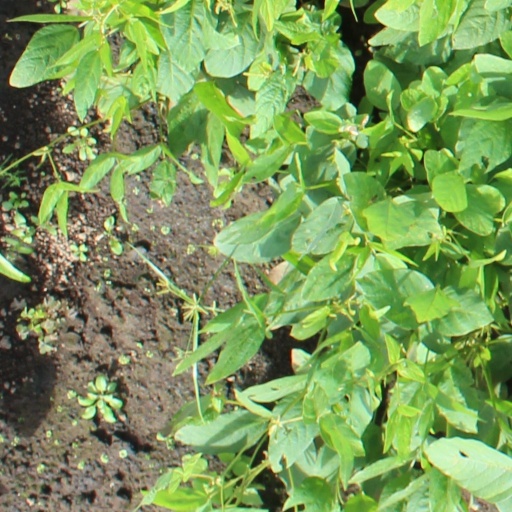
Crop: soybean